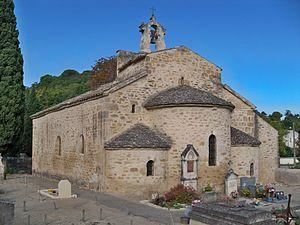
Chapelle Saint-Denis, (Inscription, 1926)
Cet article recense les monuments historiques de la Drôme, en France.
Rochegude est une commune française située dans le département de la Drôme en région Auvergne-Rhône-Alpes.